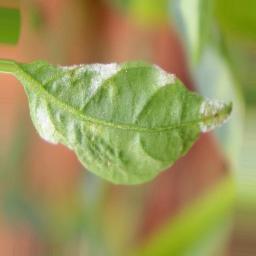
Label: powdery mildew